Antonio María Reyna Manescau

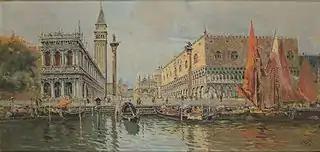

In 1882, he received a scholarship from the Provincial Council to further his art studies in Italy. He moved to Rome (where he was to live until his death), and in 1885 visited Venice; from that year on, Venetian landscapes, showing landmarks like the Grand Canal and Piazza San Marco but also less known quarters of the city, are ubiquitous in his work. Venice was at that time an artistic hub for Spanish painters, thanks in part to Fortuny's widow residing there, and also because of the Venetian production of Villegas Cordero and Martín Rico, whose preciosity in the depiction of the landscape was adopted by Reyna Manescau.